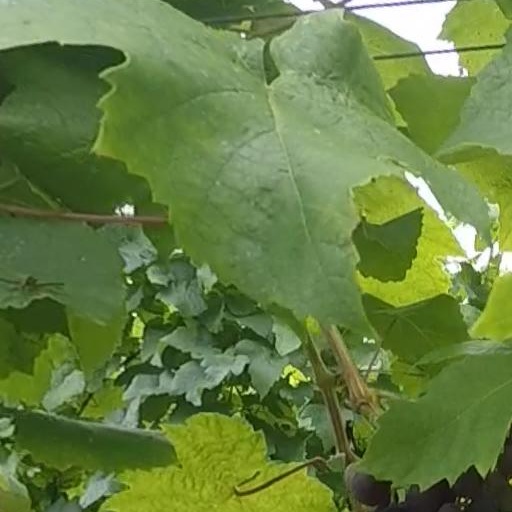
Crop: grape